Spiling

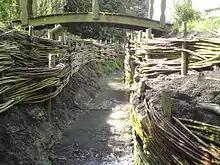
Willow spiling in Wales

Spiling is a traditional technique used in temperate regions of the world for the prevention of erosion to river and stream banks.